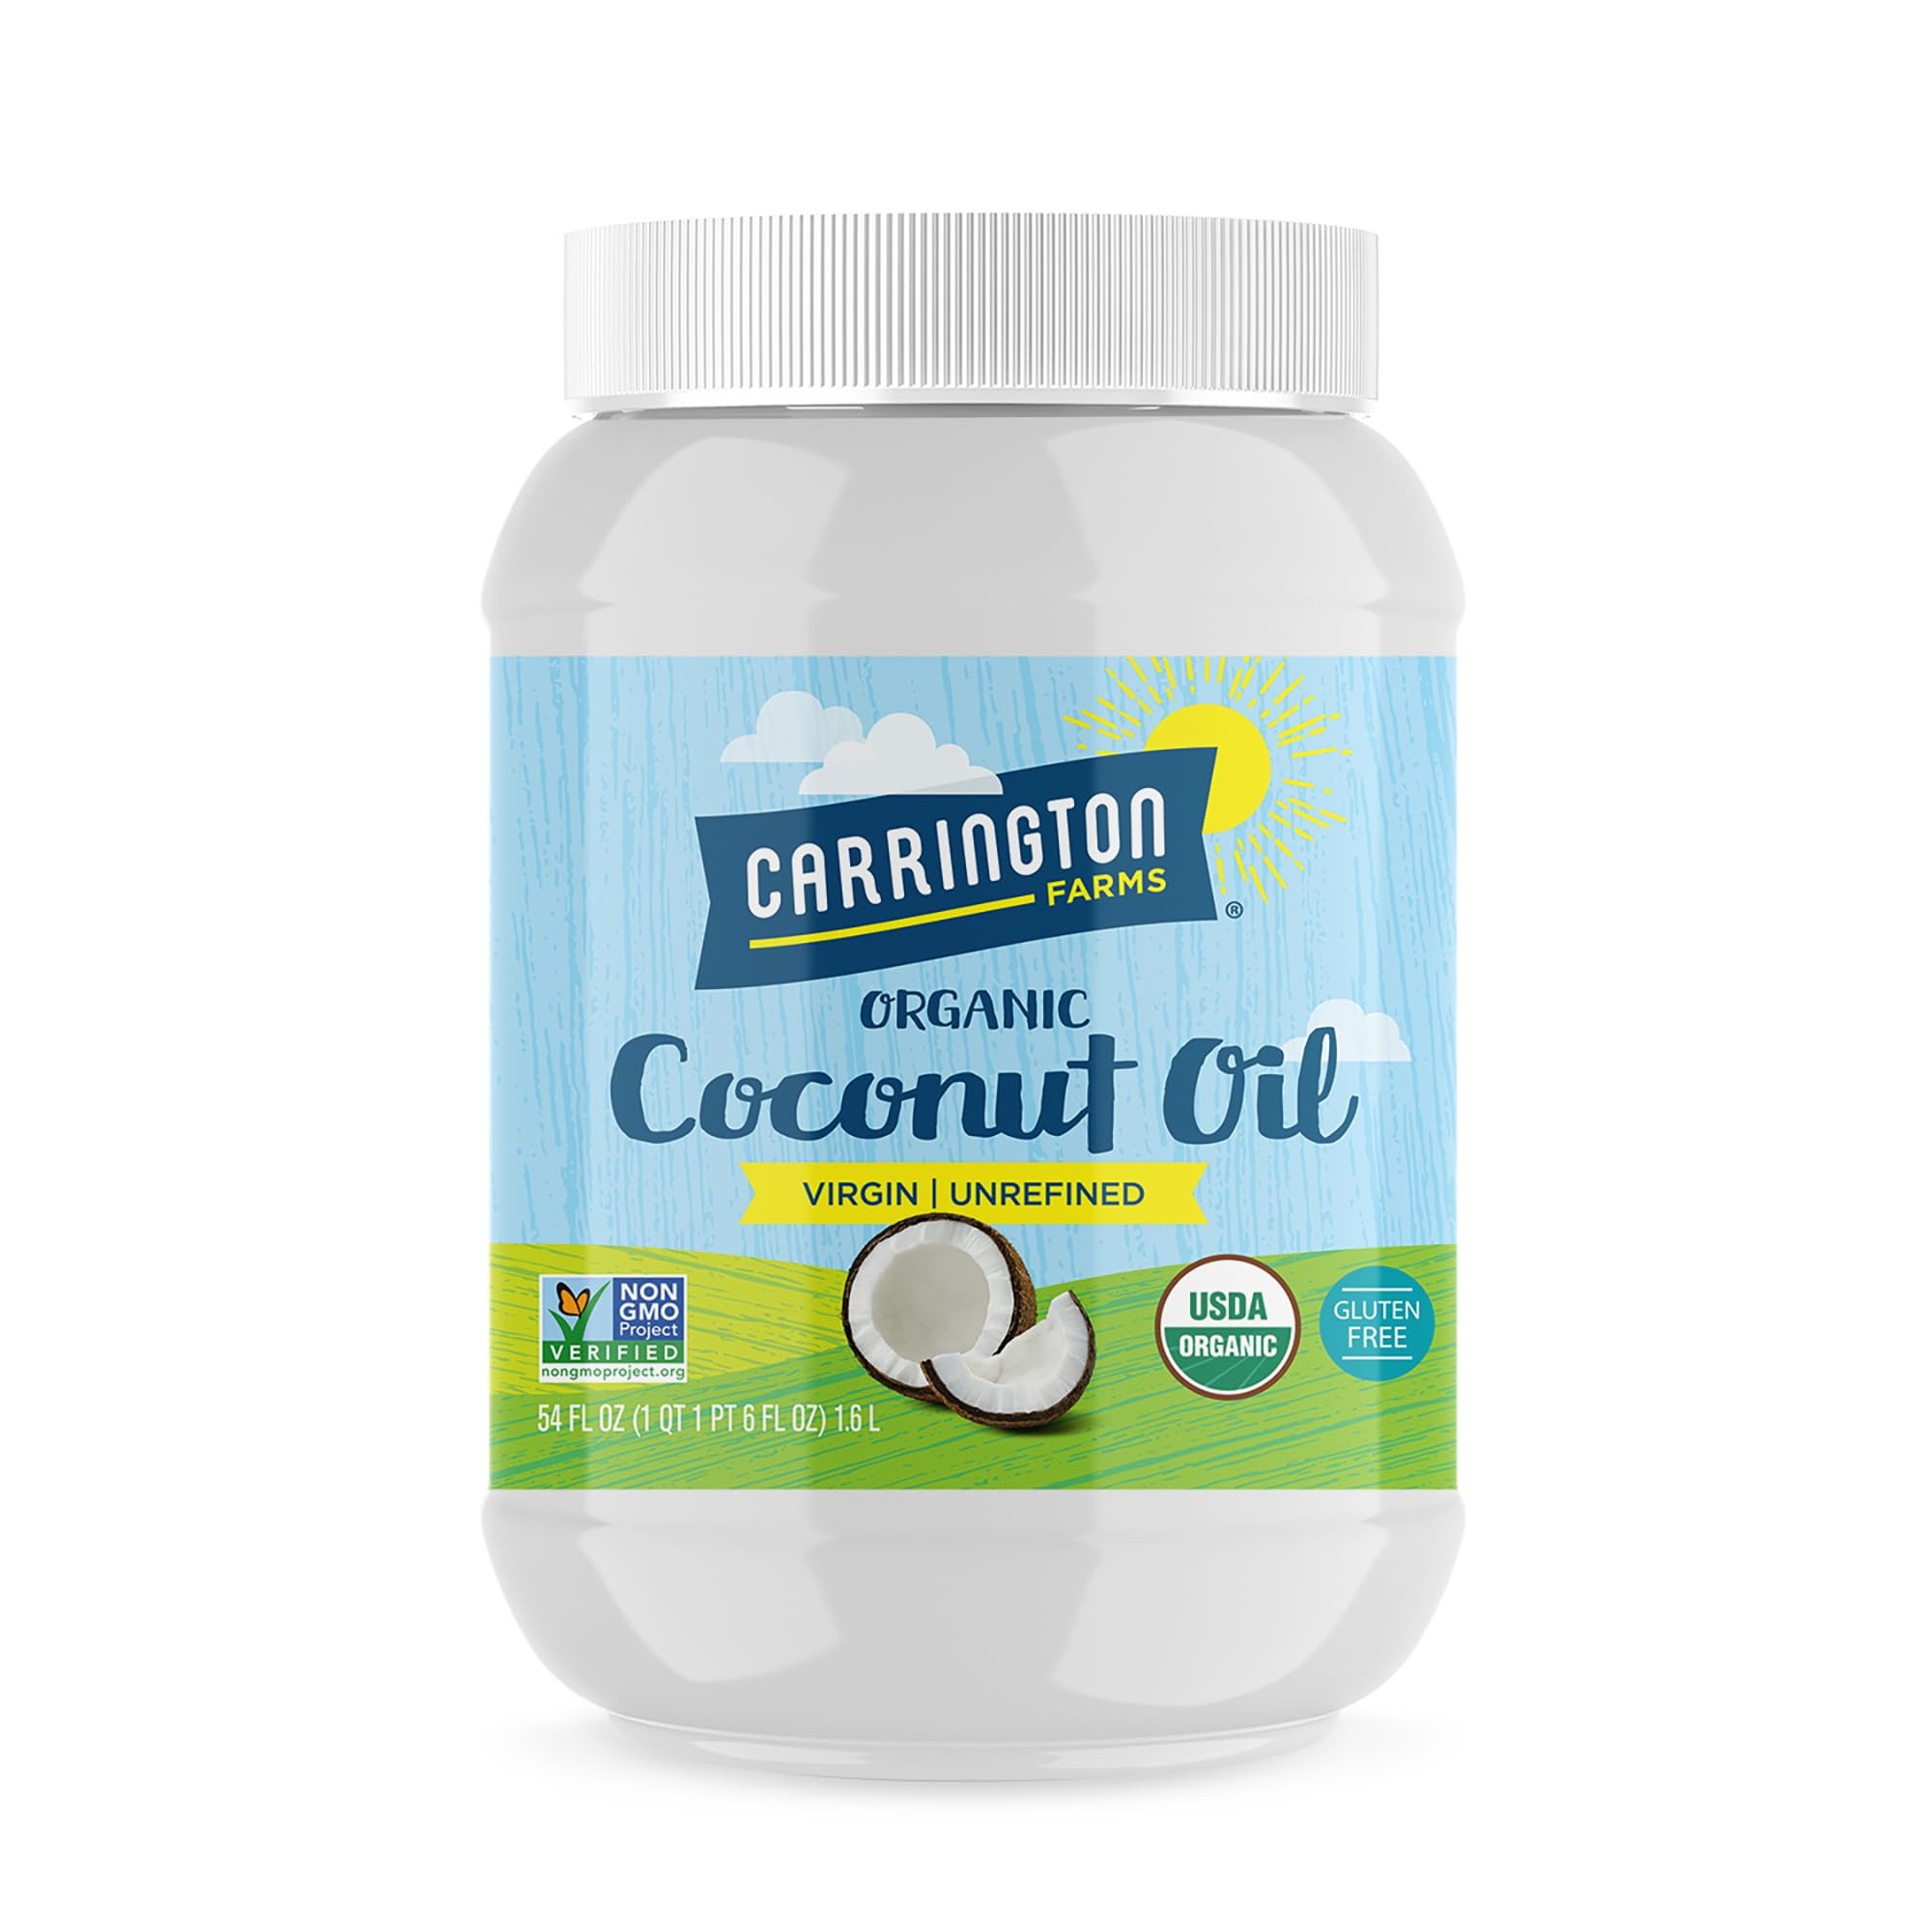
Item Name: Carrington Farms Organic Virgin Cold Pressed Coconut Oil for Cooking, Unrefined & Nutrient Dense, MCT Oil for Hair & Skin, Non-GMO, Vegan & Gluten-Free, Perfect for Baking & Sautéing, 54 Fl Oz
Bullet Point 1: Perfect for Cooking & Baking: Carrington Farms Organic Virgin Coconut Oil is a versatile cooking oil for sautéing, frying, and baking up to 350°F. A healthier alternative to butter or vegetable oils for all your recipes
Bullet Point 2: Unrefined Cold Pressed Oil: Our coconut oil is cold-pressed and unrefined, maintaining its natural nutrients, flavor, and color. Ideal for medium-high heat cooking or for use as a moisturizing oil for skin and hair
Bullet Point 3: Rich in MCTs & Nutrients: Carrington Farms Organic Virgin Coconut Oil is packed with medium-chain triglycerides (MCTs), which are known to provide sustained energy. Enjoy its health benefits with every use in cooking, skin, and hair care
Bullet Point 4: Healthy Alternative to Oils & Butters: Free of trans fats and hydrogenation, this vegan coconut oil is Non-GMO Project Verified, gluten-free, and a perfect choice for healthy, clean cooking and personal care
Bullet Point 5: High-Quality & Eco-Friendly: Our coconut oil is filtered four times, hexane-free, and packed in BPA-free containers. We adhere to strict quality standards, exceeding food industry requirements for purity and safety
Value: 54.0
Unit: Fl Oz

Price: 27.7